Voltron

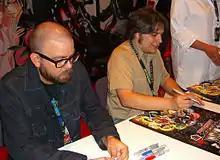
"Voltron" comics creators Brian Smith and Jacob Chabot signing "Voltron" posters at the Viz Media booth at the 2011 New York Comic Con.

In 2002, comic book publisher Devil's Due announced that it had acquired the rights to publish "Voltron" comic books. Devil's Due, through Image Comics, published a five issue mini-series (preceded by a #0 issue from Dreamwave) which featured the Lion Voltron incarnation of the character and rebooted the property. This was then followed by an ongoing series self-published by Devil's Due, which was placed on hiatus in 2005 after the eleventh issue, due to poor sales.